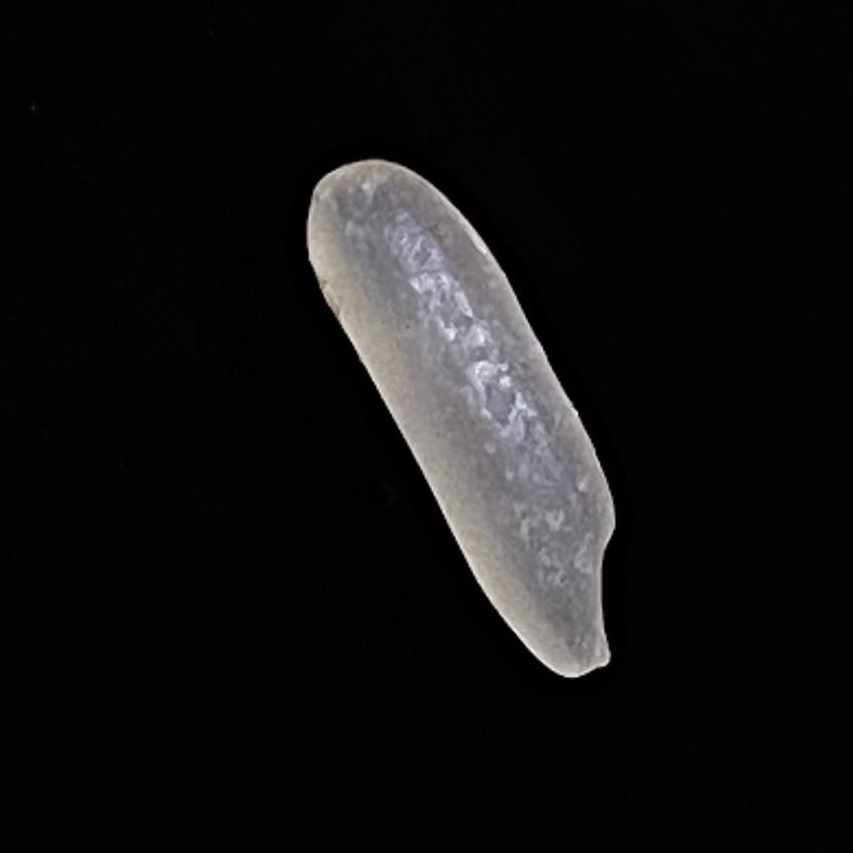
Rice variety: BR28